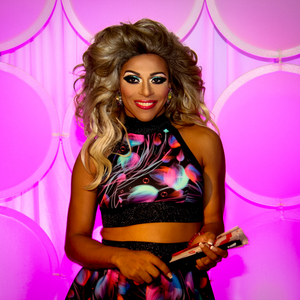
D.J. Pierce, plus connu sous le nom de scène Shangela Laquifa Wadley, souvent abrégé en Shangela, est une personnalité télévisée et drag queen, principalement connue pour avoir participé à la compétition RuPaul's Drag Race. Elle fut la première candidate éliminée dans la deuxième saison, et fut réintroduite par surprise dans la troisième saison, se plaçant cinquième. Elle revient une fois encore pour la troisième saison de RuPaul's Drag Race : All Stars, où elle se place troisième/quatrième avec BeBe Zahara Benet. Shangela a également fait de nombreuses apparitions télévisées et se produit souvent aux États-Unis et au Canada.